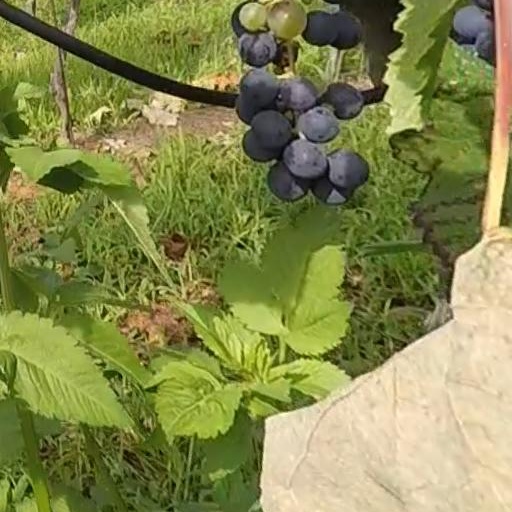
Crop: grape